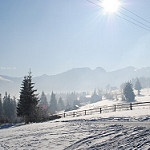
Scene: Outdoor